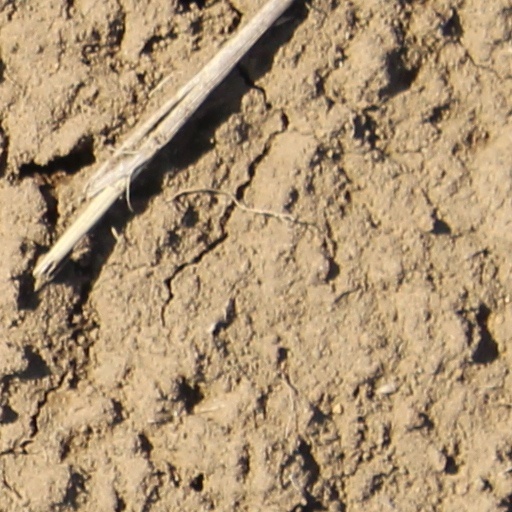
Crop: wheat